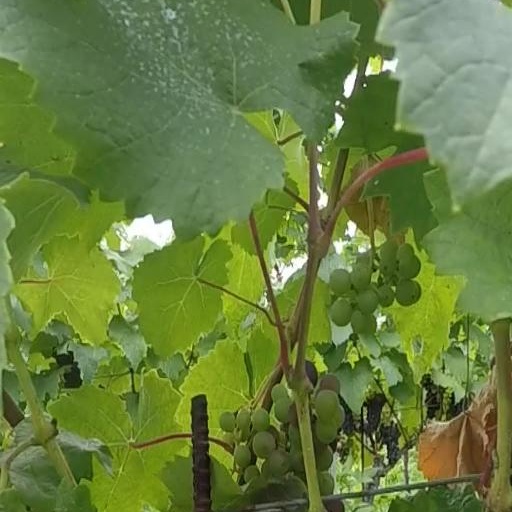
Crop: grape